McKenzie College (Texas)

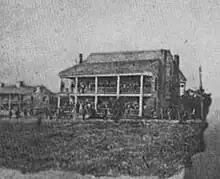
Dormitories at McKenzie College

McKenzie College, also called McKenzie's College, was a private college located on the plantation of Reverend John W. P. McKenzie, a Methodist minister, in Clarksville, Texas, United States. Starting in 1841, the school grew from 16 students educated in a log cabin to over 300 students and 9 faculty members occupying four large buildings in 1854. It was the largest institution of higher education in Texas during the 1850s and 1860s. Before the American Civil War began, it trained almost all of the new Methodist ministers in the state. Unable to retain financial support after the War, Rev. McKenzie closed the school in June, 1868. He served for a year as the first president of another Methodist school, Marvin College in Waxahachie, Texas, then completely retired from church-related work. He died in Clarksville on June 20, 1881.